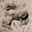
Label: frog